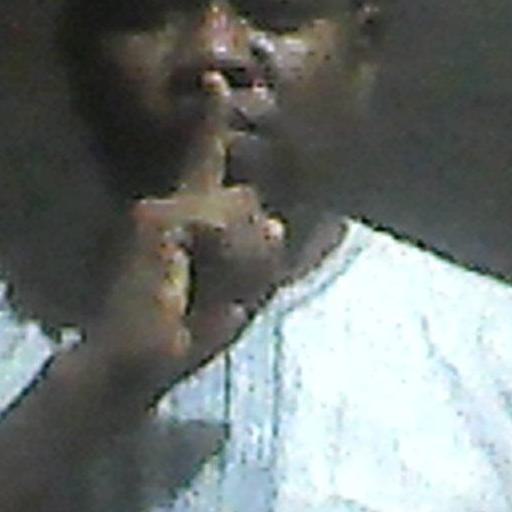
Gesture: mute